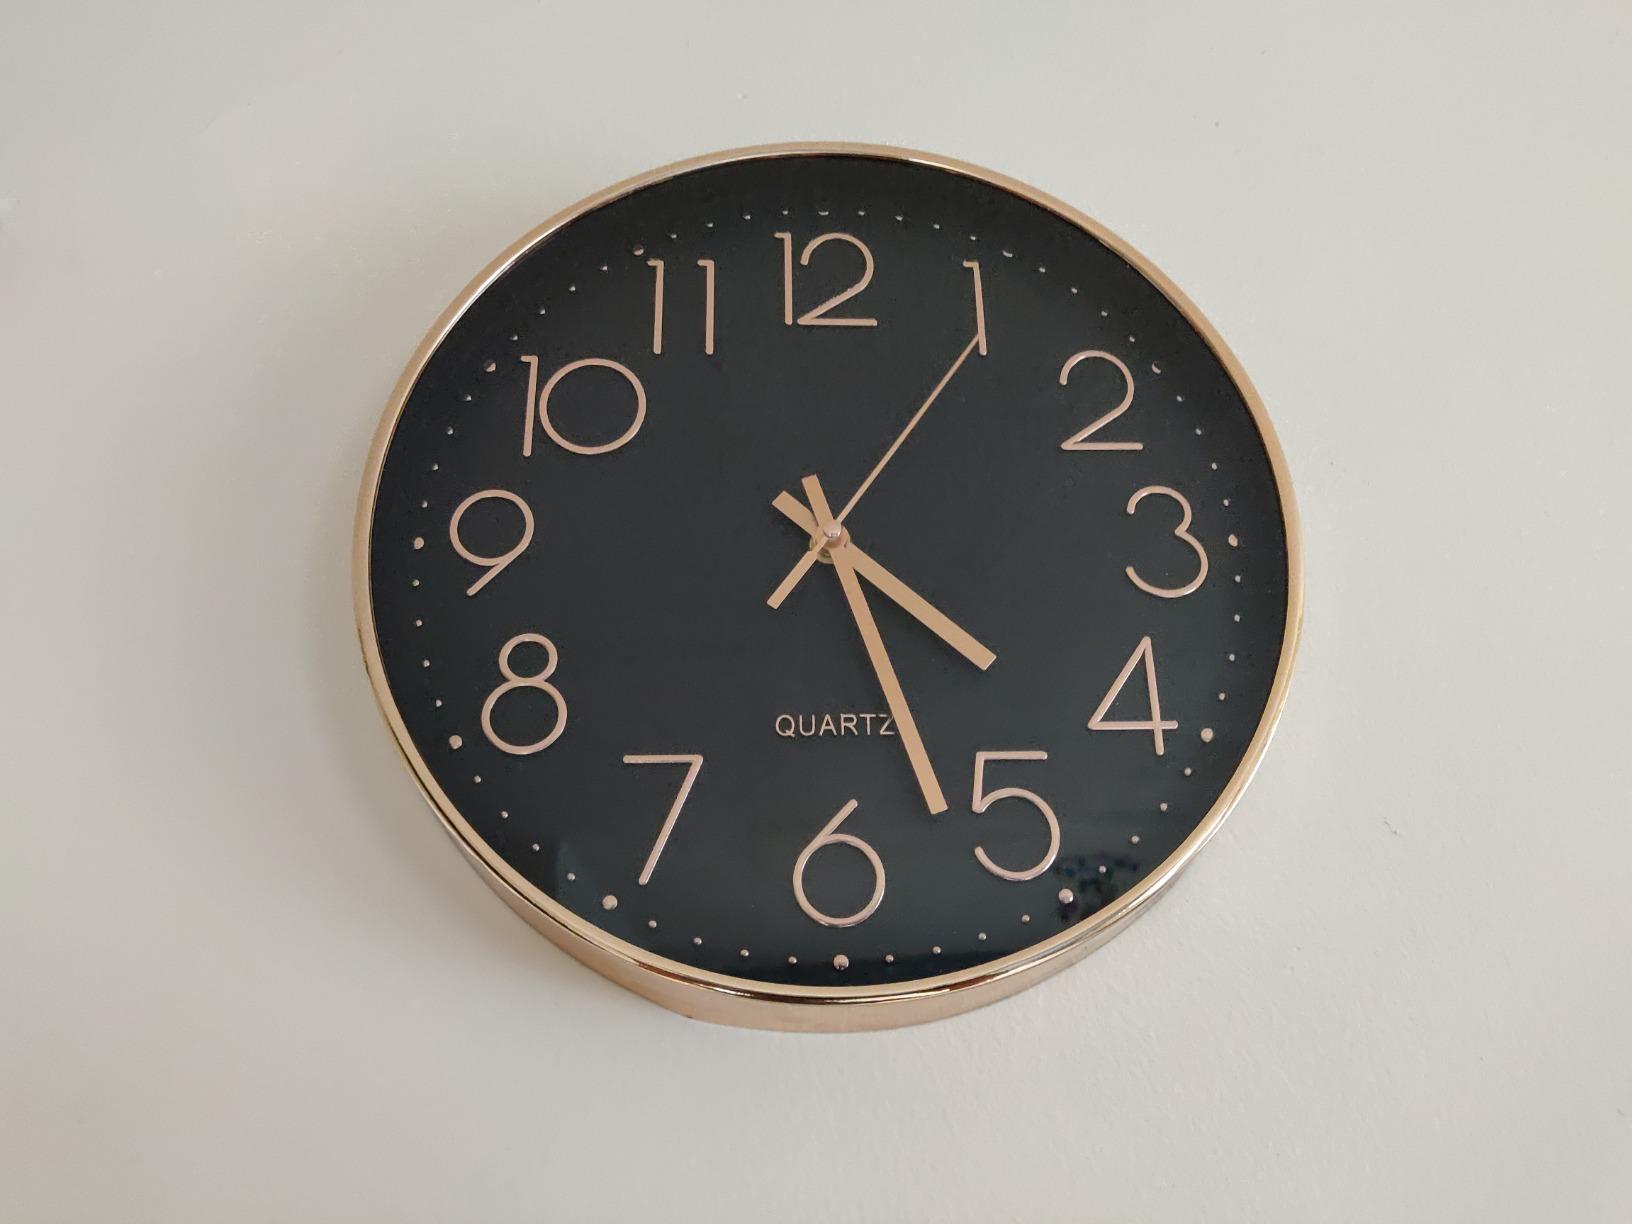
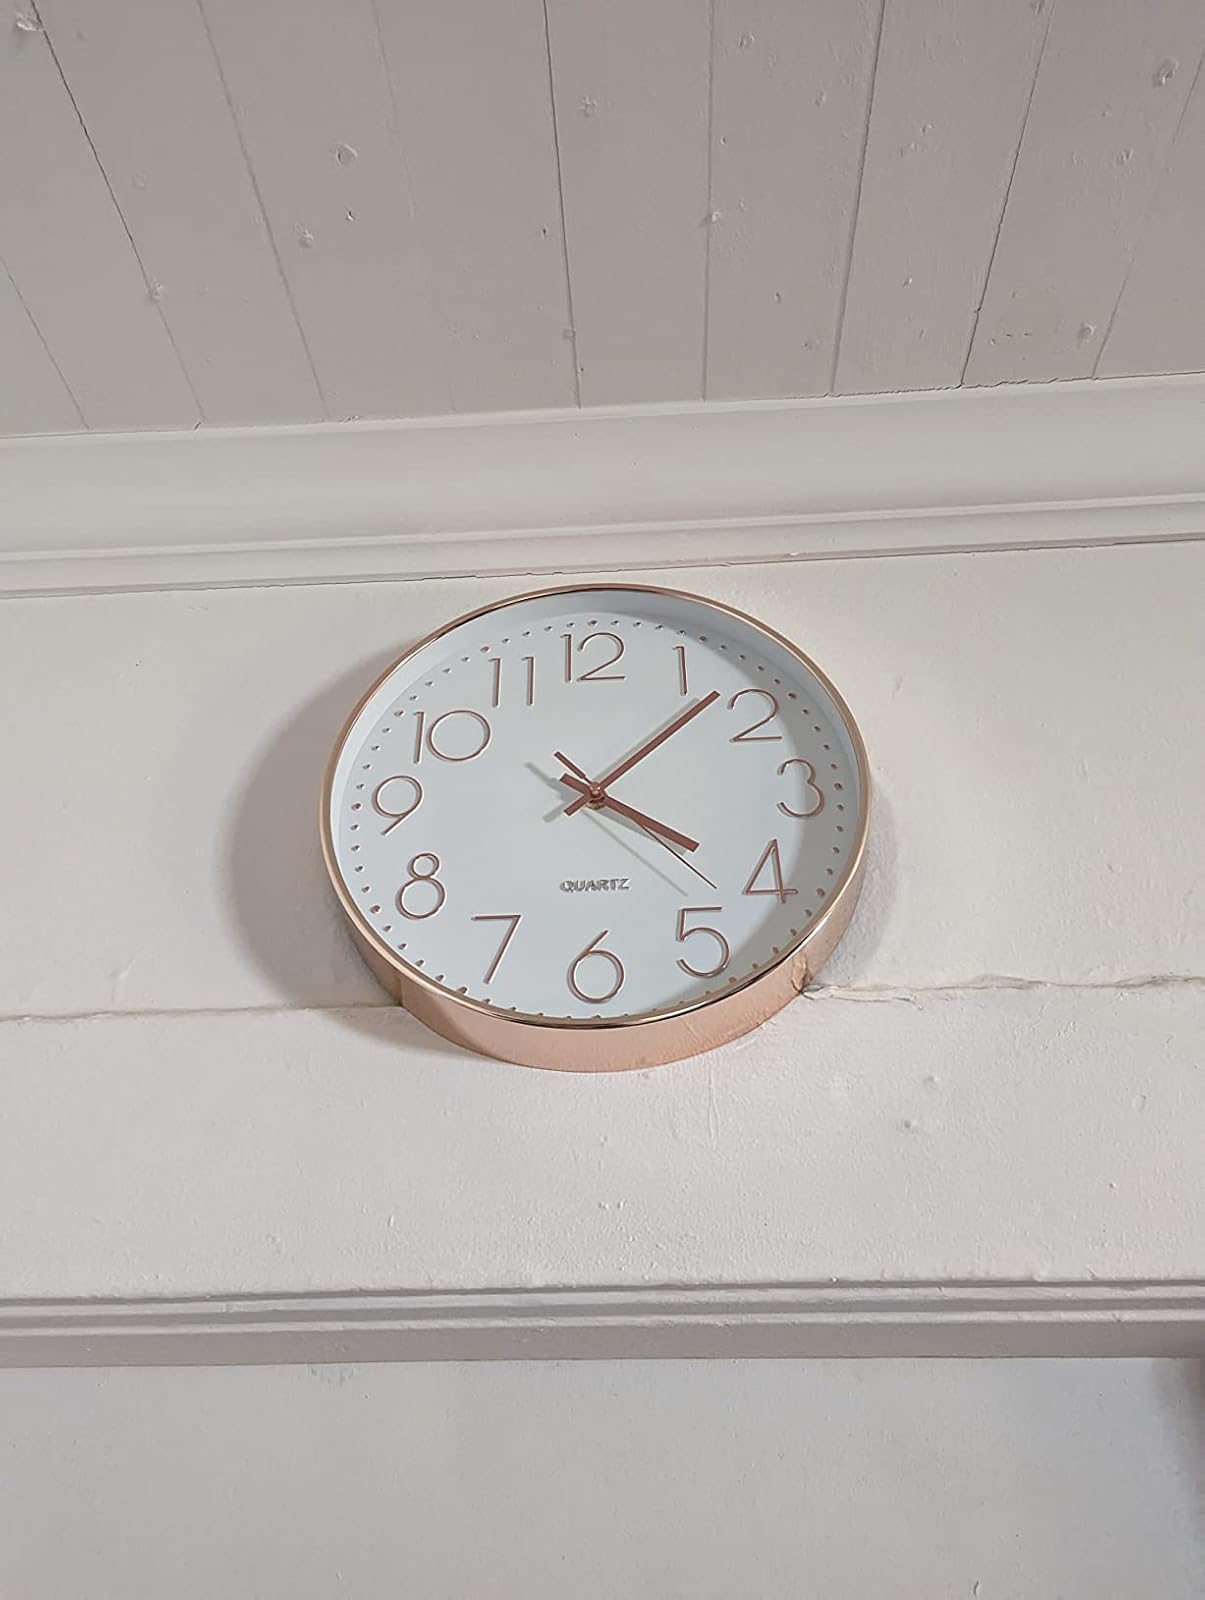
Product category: clock
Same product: no